Steve Birnbaum

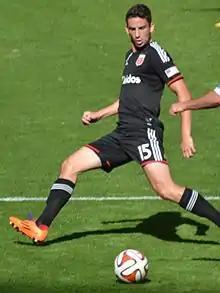
Birnbaum with D.C. United in 2014

Steven Mitchell Birnbaum (born January 23, 1991) is an American former professional soccer player who is currently the sporting director for DC Power FC in the USL Super League. He was captain of and played as a center-back for D.C. United for the majority of his professional career.